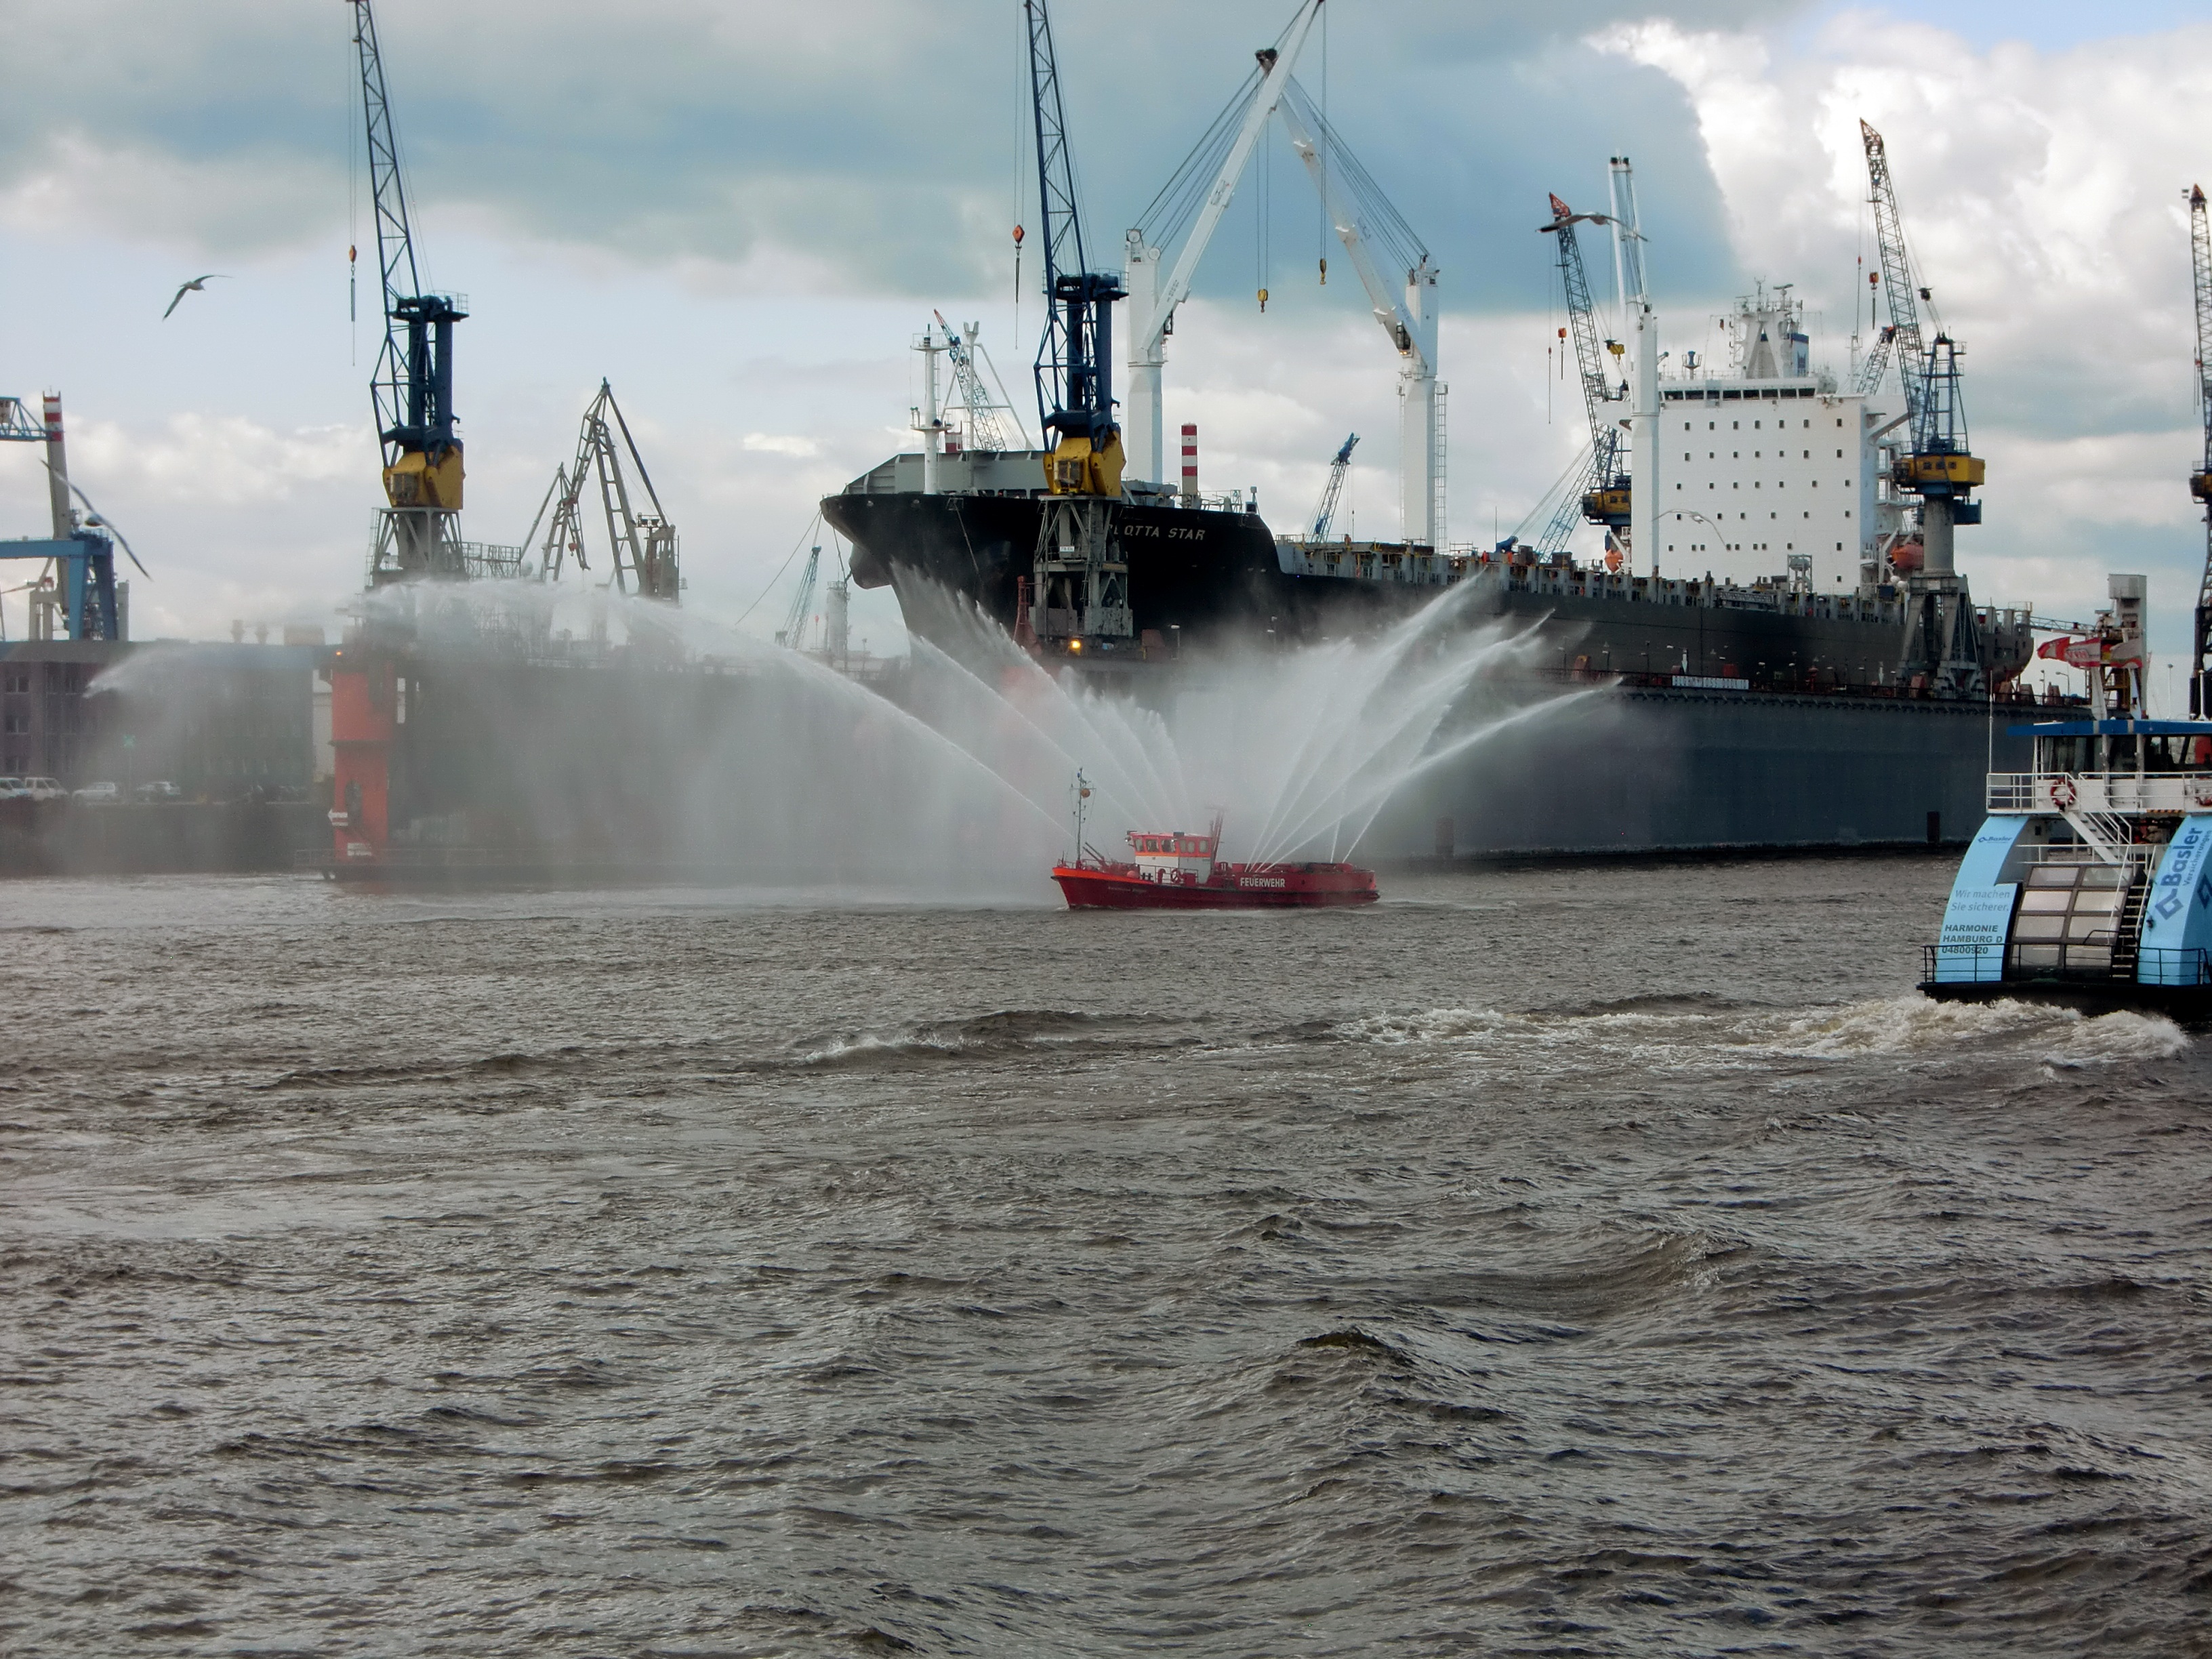
sea, water, ship, vehicle, fire, port, use, freighter, shipping, navy, watercraft, elbe, hamburg, frigate, delete, fishing vessel, fireboat, destroyer, tank ship, naval ship, guided missile destroyer